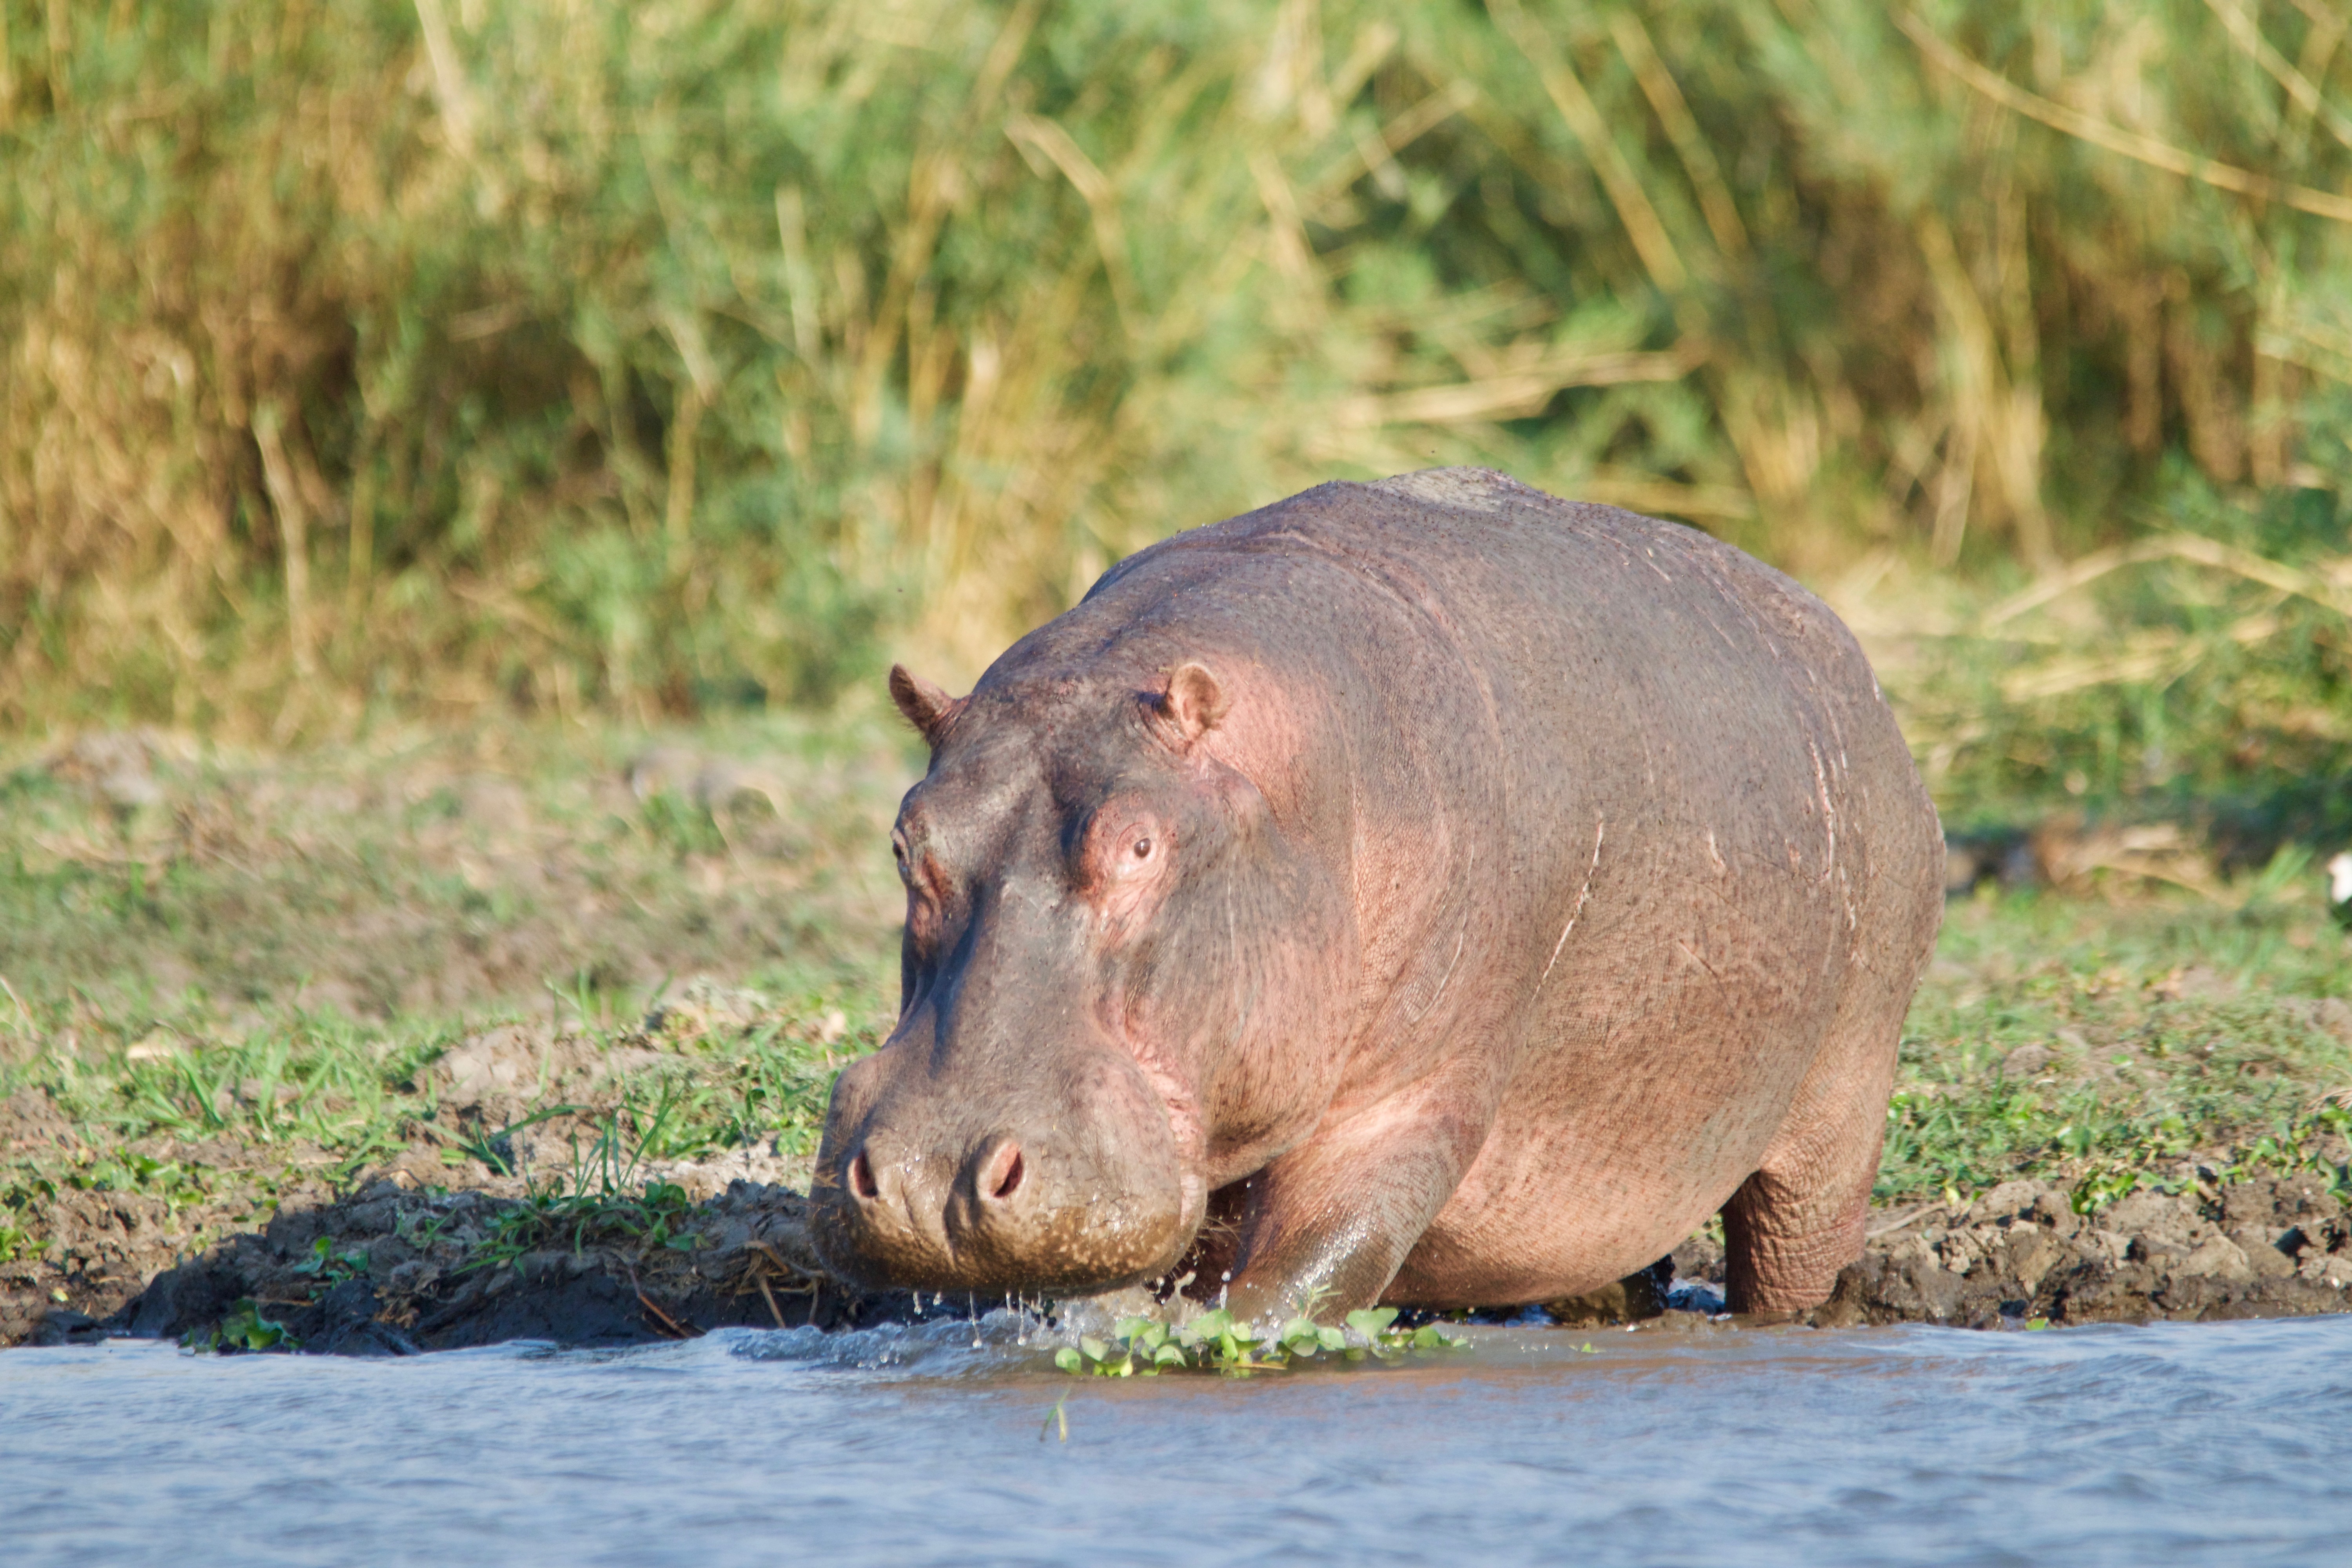
wildlife, mammal, fauna, vertebrate, safari, hippopotamus, indian elephant